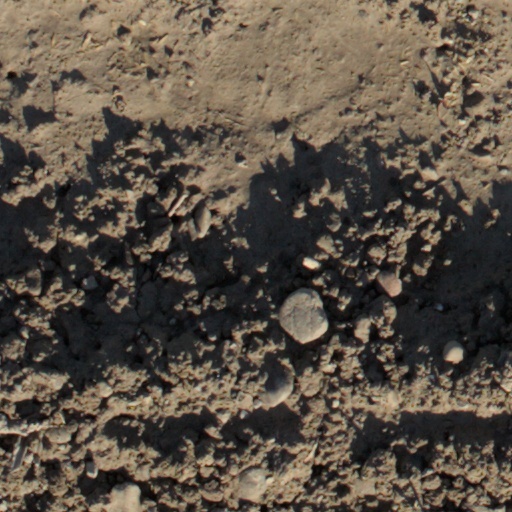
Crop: wheat